Agricultural hydrology

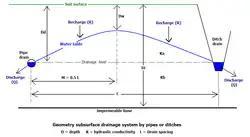
The drain discharge determines the drain spacing

Likewise the "safe yield" of wells, extracting water from the aquifer without overexploitation, can be determined using the "geohydrologic water balance" or the "overall water balance", as defined in the section "Combined balances", depending on the availability of data on the water balance components.